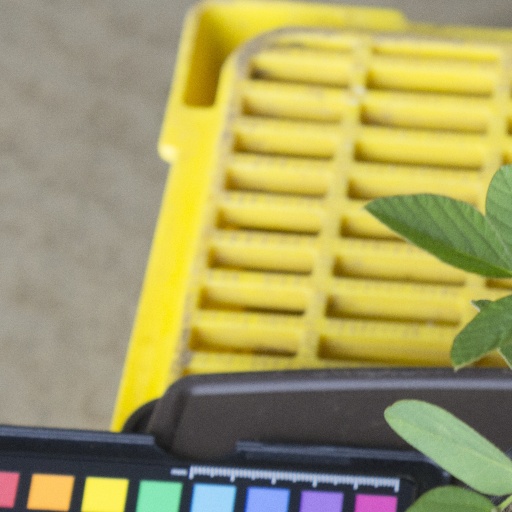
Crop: soybean